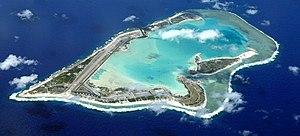
Cet article regroupe l'histoire générale et locale des îles mineures éloignées des États-Unis. Cette appellation regroupe 10 îles ou atolls dont neuf sont situés dans l'océan Pacifique et un dans les Caraïbes.